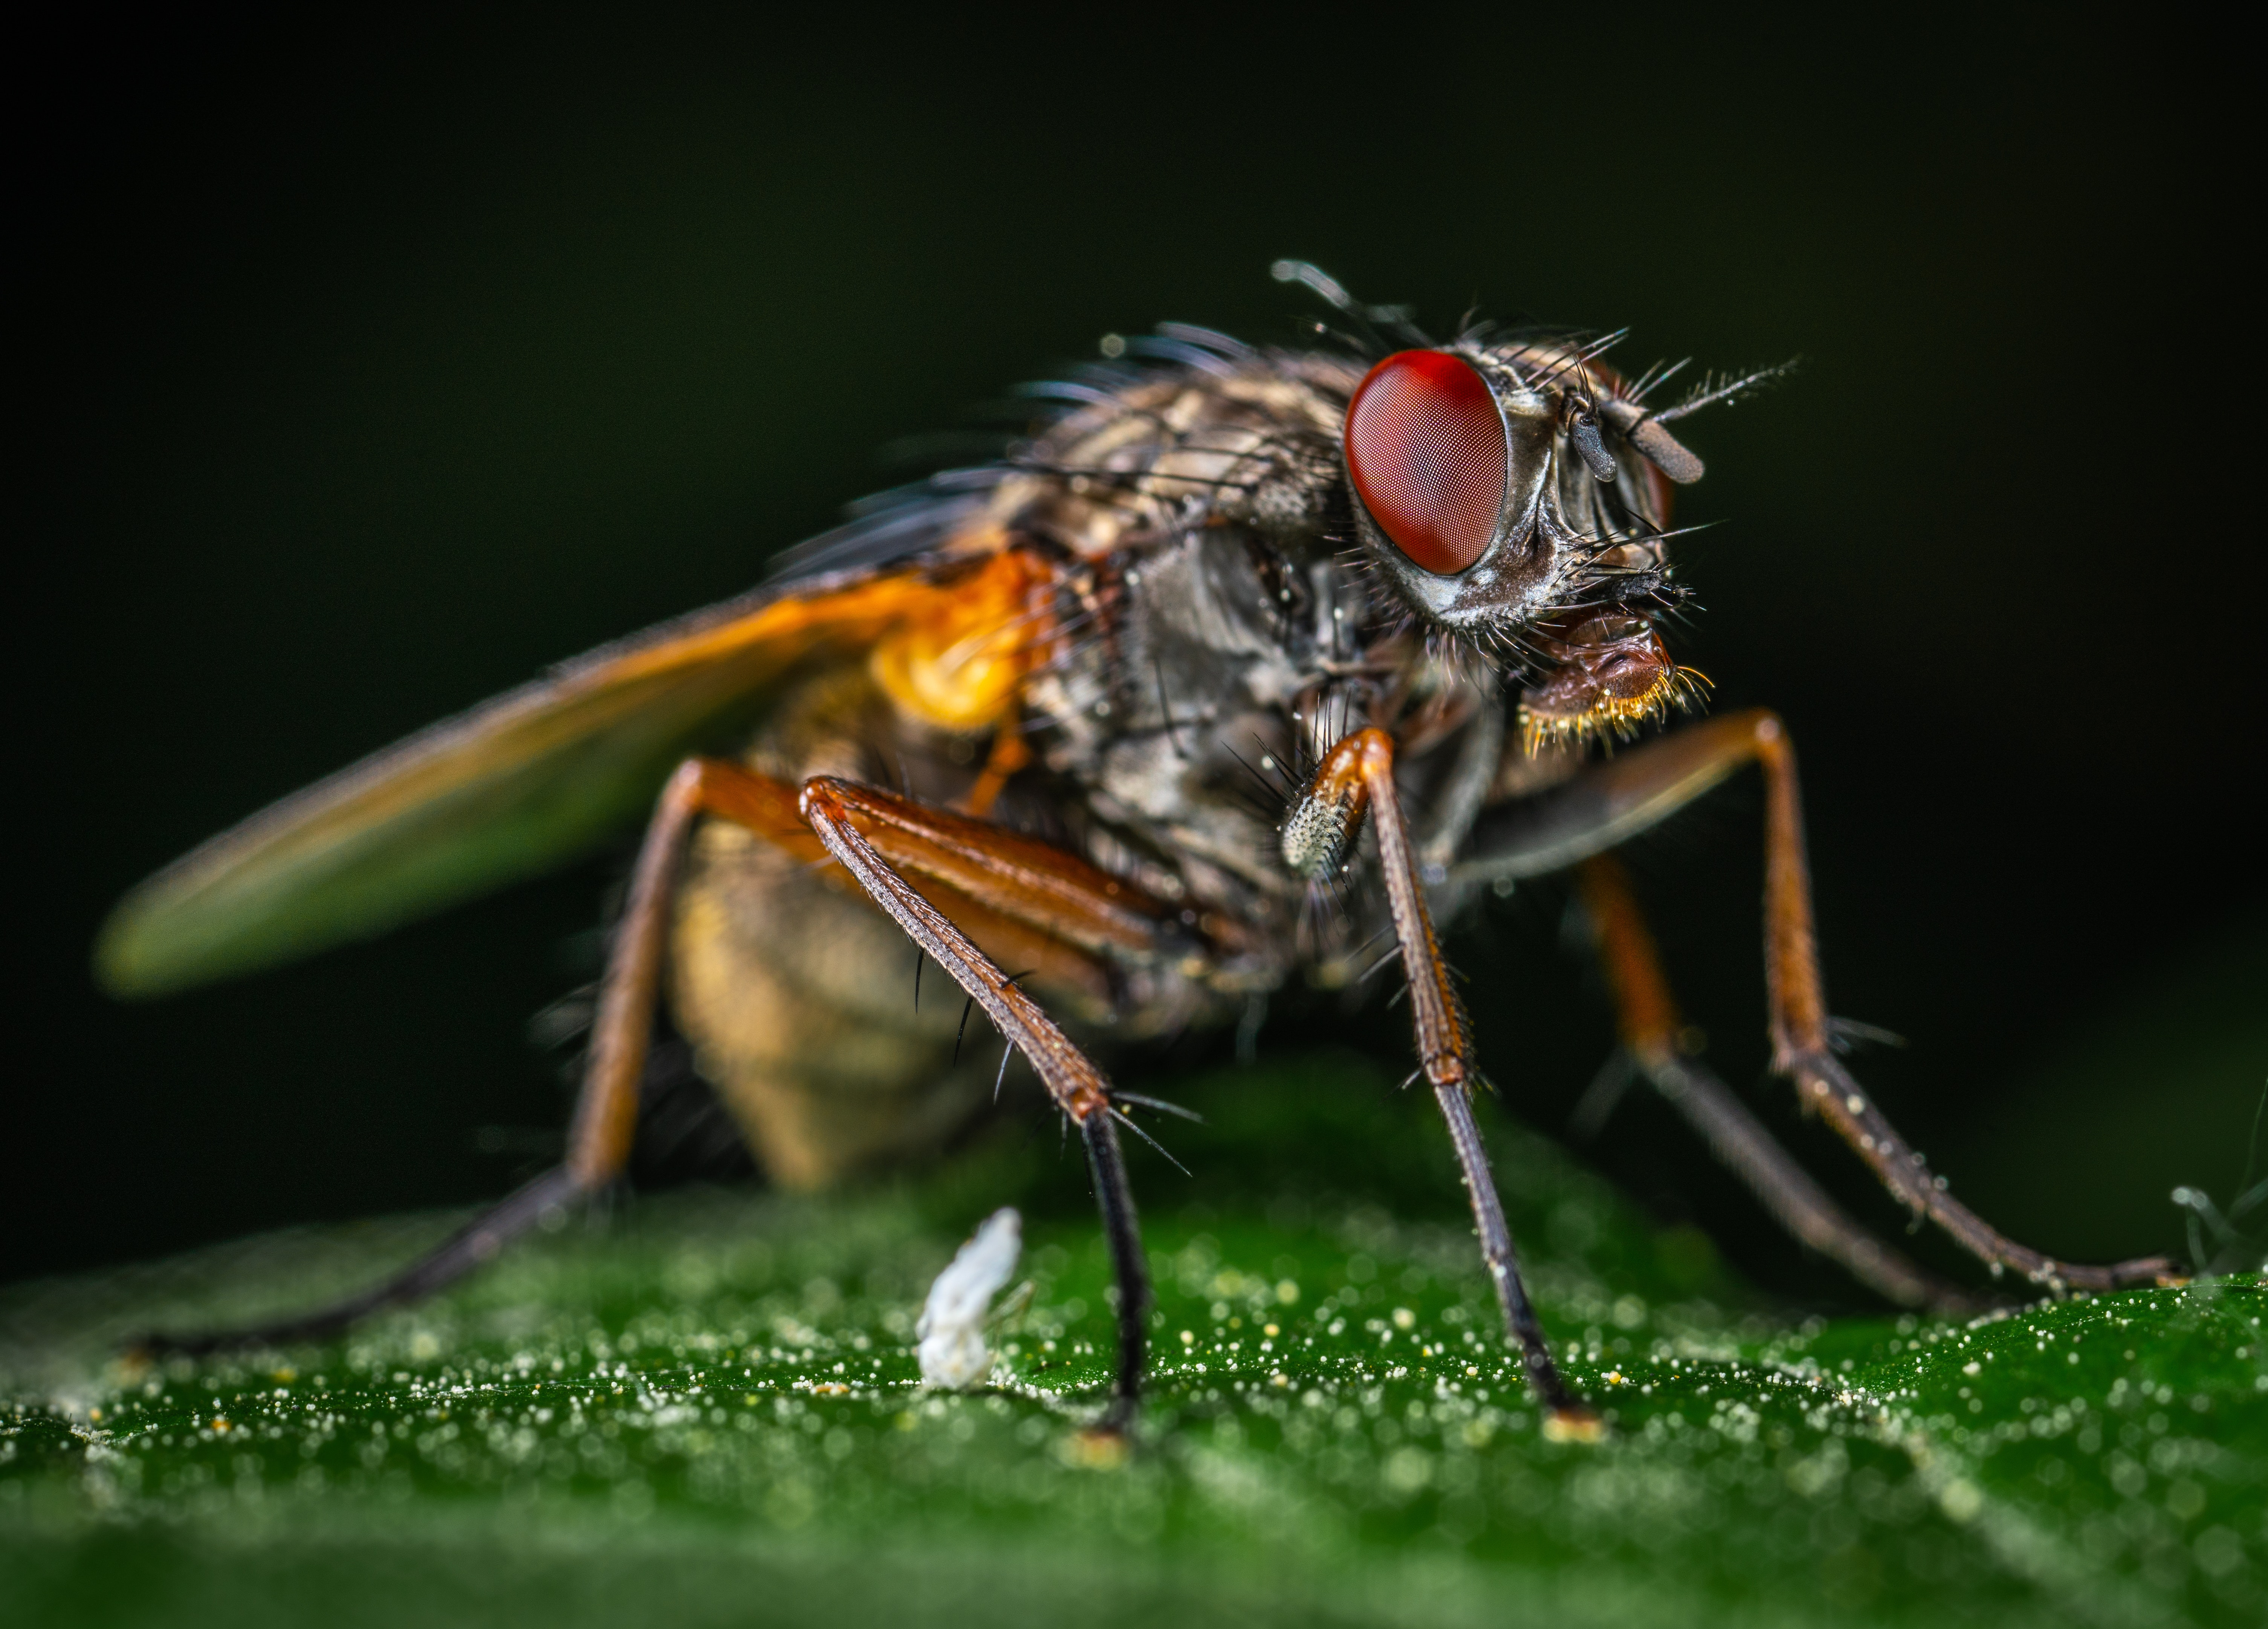
insect, house fly, pest, Drosophila melanogaster, macro photography, stable fly, fly, tachinidae, invertebrate, close up, eye, blowflies, photography, wildlife, organism, arthropod, membrane winged insect, hoverfly, net winged insects, bug, drosophila, plant, dolichopodidae, parasite, hornet